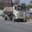
Label: truck